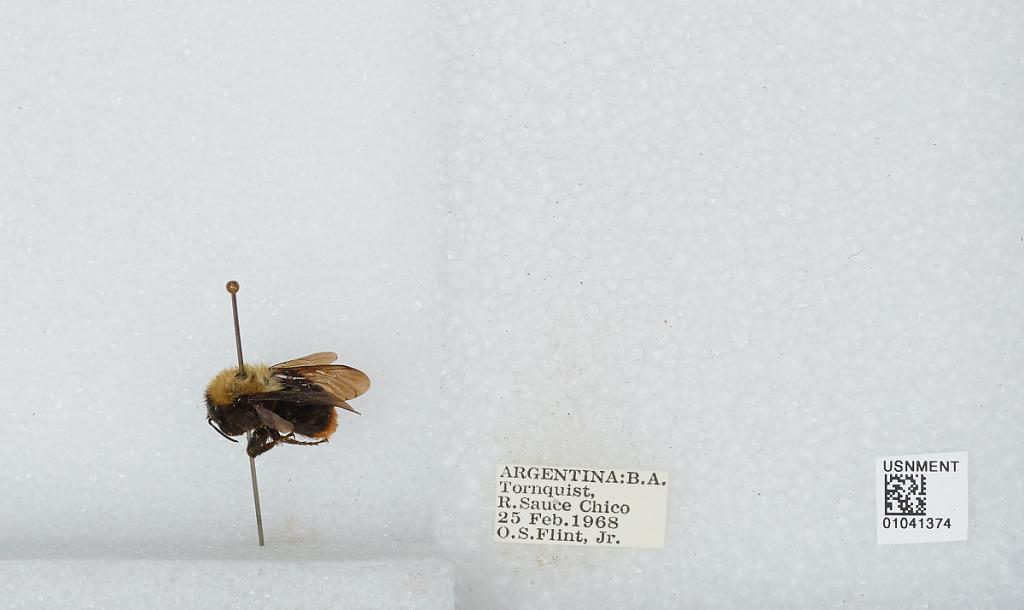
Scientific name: Bombus sp.
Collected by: O. Flint
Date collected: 1968-2-25
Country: Argentina
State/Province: Buenos Aires
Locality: Tornquist, Sauce Chico River
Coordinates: -38.0988, -62.2233